Shane Peterson

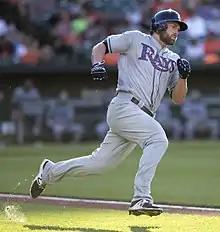
Peterson with the Tampa Bay Rays

Shane Aaron Peterson (born February 11, 1988) is an American former professional baseball outfielder. He played in Major League Baseball (MLB) for the Oakland Athletics, Milwaukee Brewers, and Tampa Bay Rays.